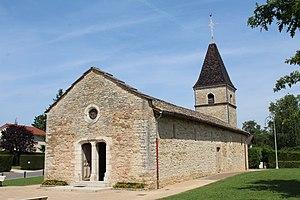
Chapelle de la Vierge à Feillens.
Feillens est une commune française située dans le département de l'Ain, en région Auvergne-Rhône-Alpes. La commune est située dans l'aire urbaine de Mâcon.